Desiring Julia

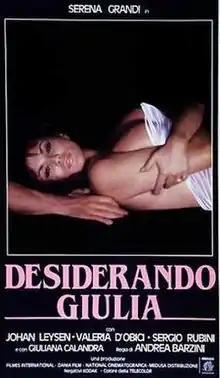

Desiderando Giulia, internationally released as Desiring Julia, is a 1986 Italian erotic drama film directed by Andrea Barzini. It is loosely based on the 1898 novel "Senilità" by Italo Svevo.